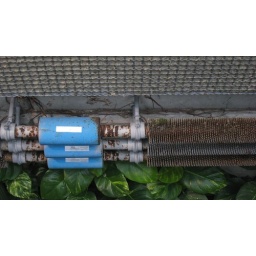
at the cloud forest conservatory, a great little greenhouse in central toronto